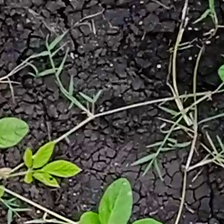
Weed species: Harali_(Cynodon_dactylon)